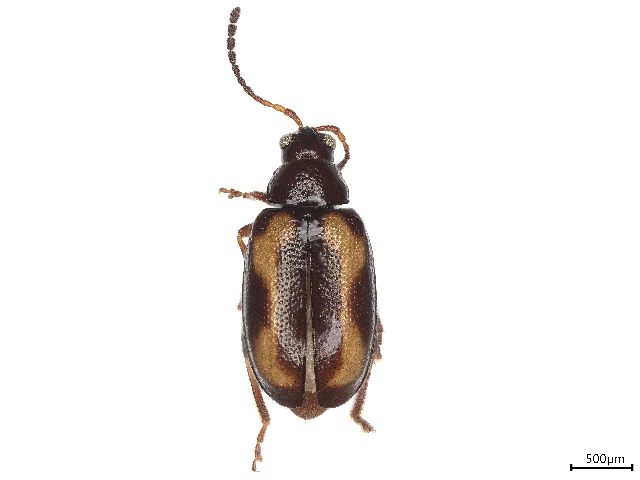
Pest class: striped_flea_beetle